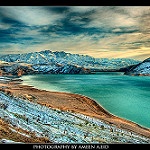
Label: mountain